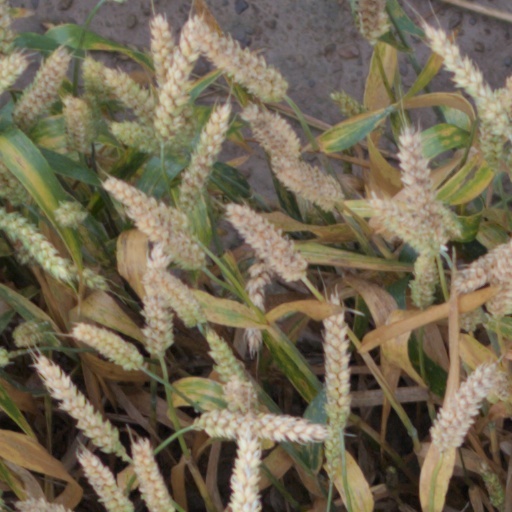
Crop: wheat